Antonio Freeman

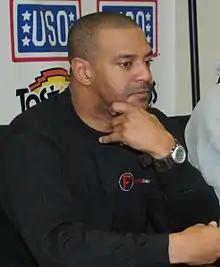
Freeman in 2010

Antonio Michael Freeman (born May 27, 1972) is an American former professional football player who was a wide receiver in the National Football League (NFL), most notably for the Green Bay Packers. He attended the Baltimore Polytechnic Institute and Virginia Tech.